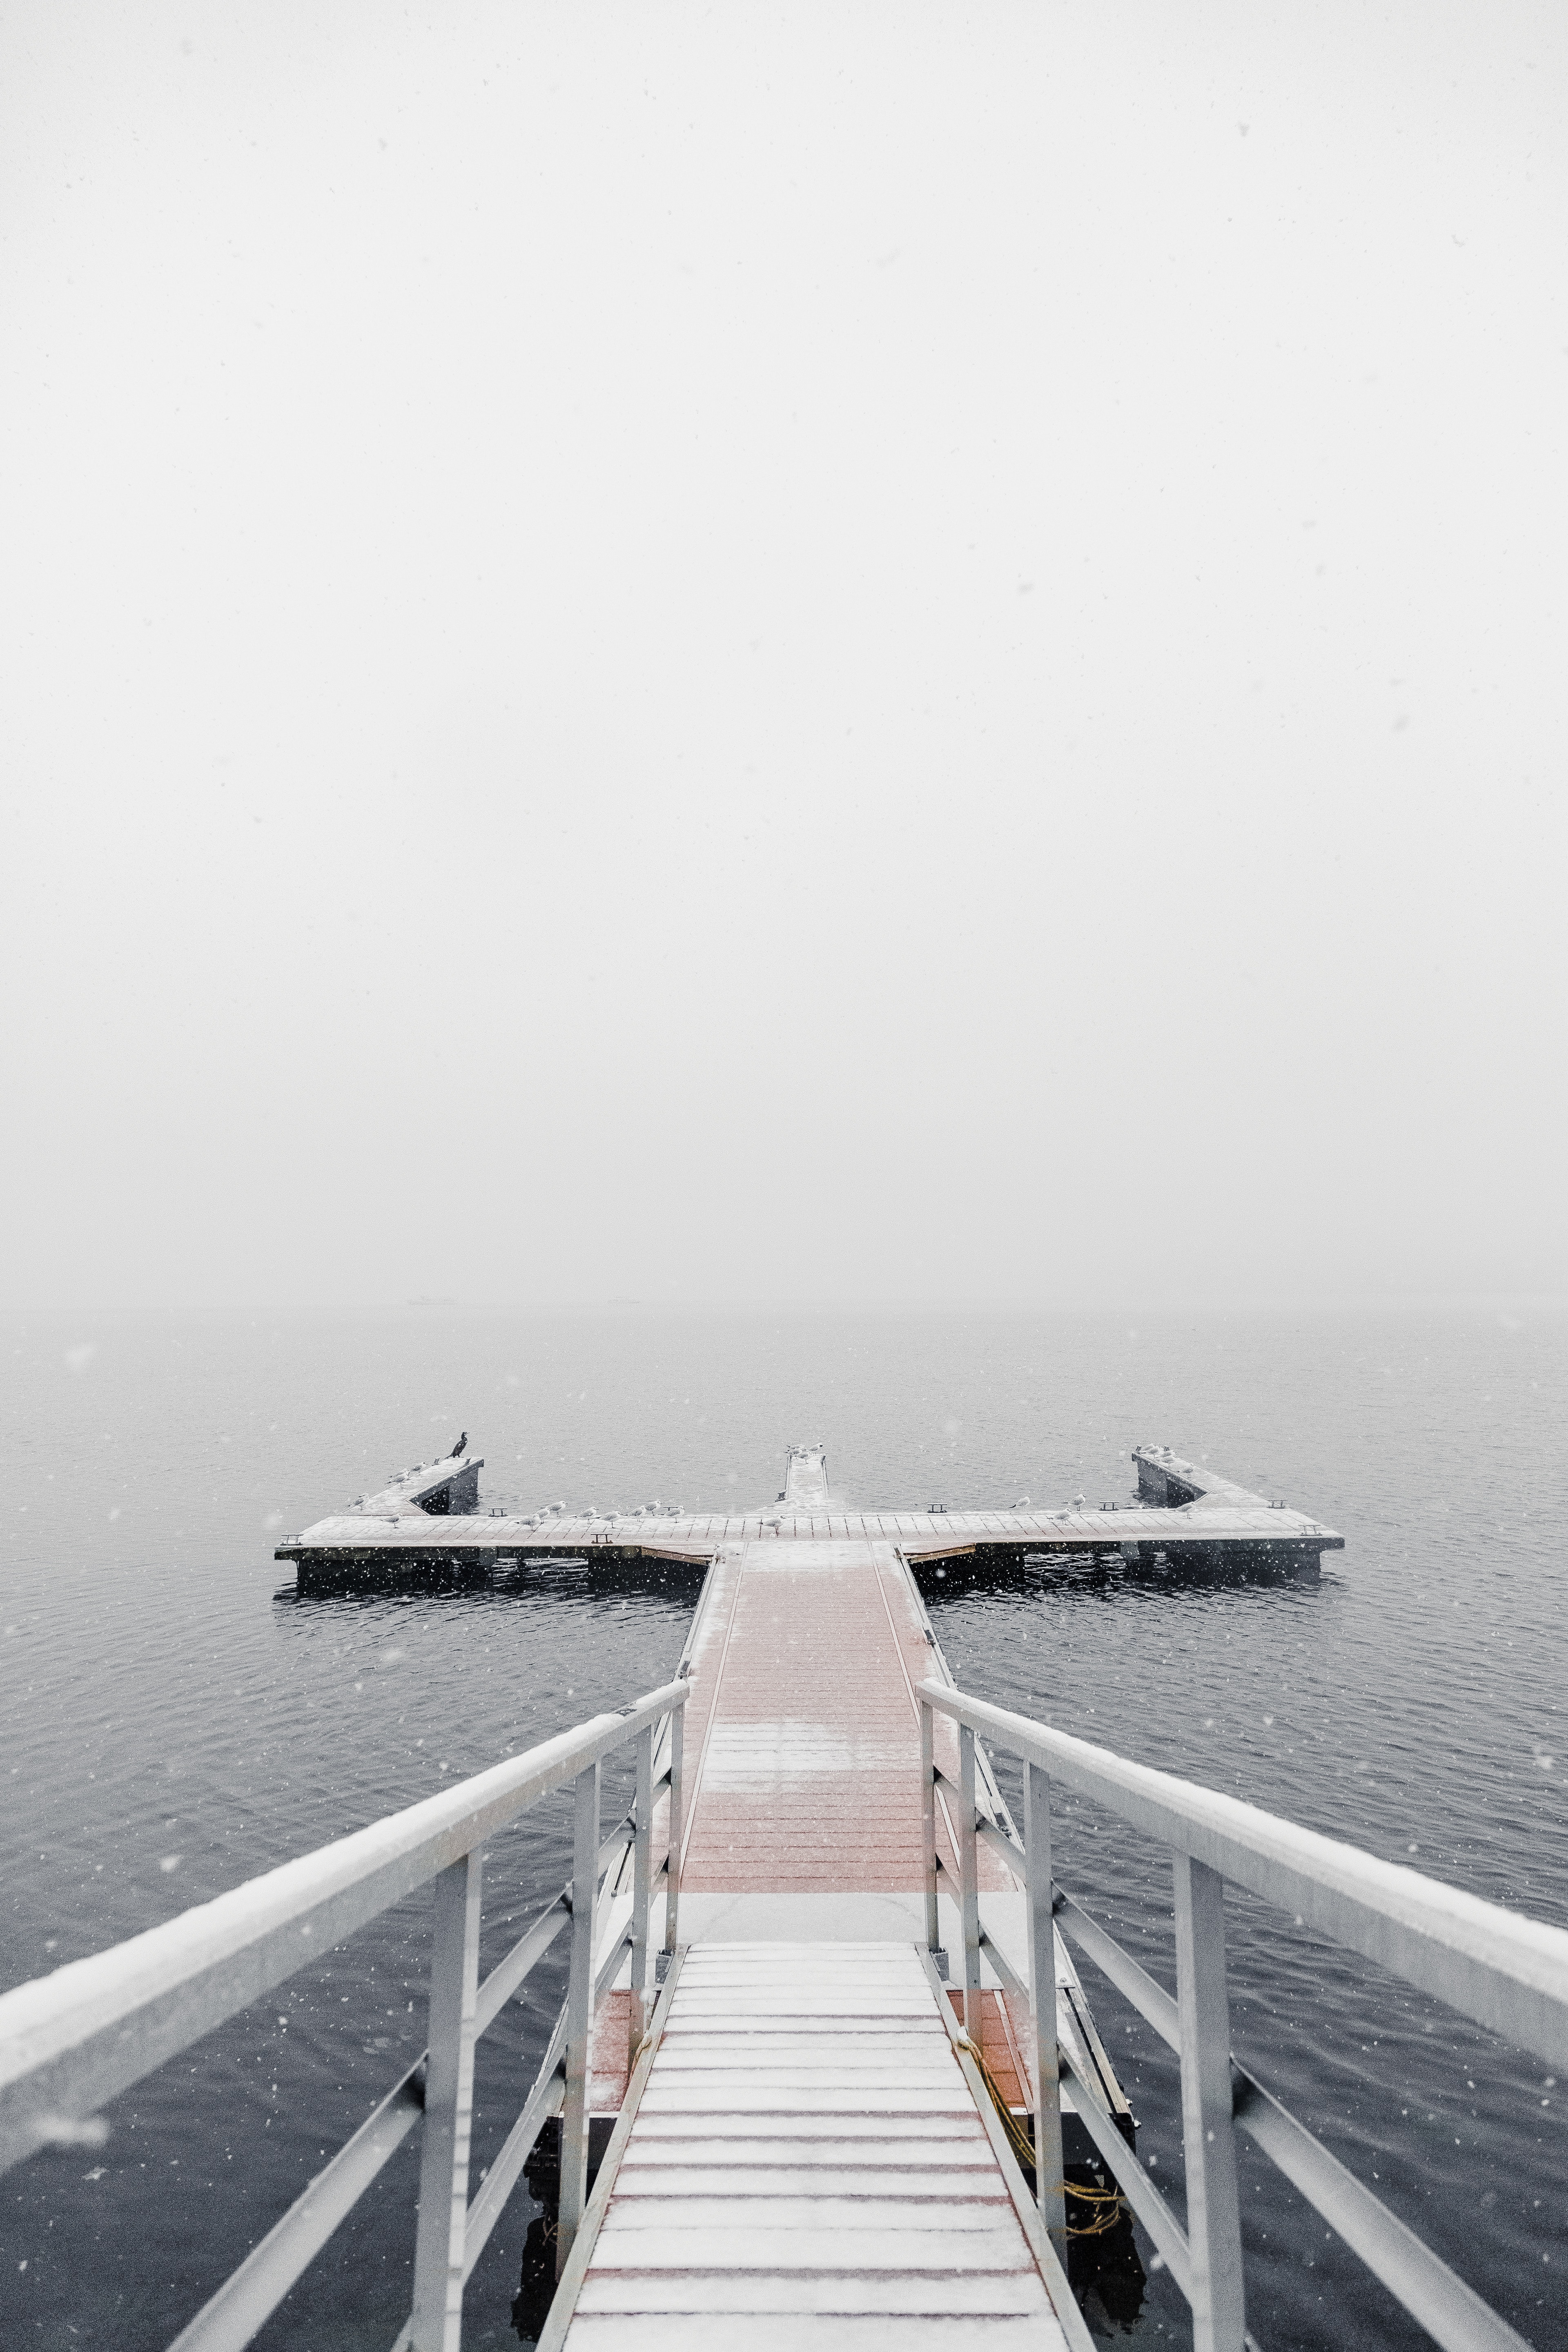
white, water, sky, sea, atmospheric phenomenon, pier, horizon, black and white, calm, fixed link, ocean, monochrome, fog, cloud, sound, photography, bridge, monochrome photography, dock, coast, nonbuilding structure, mist, breakwater, vehicle, walkway, vacation, lake, river, boardwalk, city, tourism, style, channel